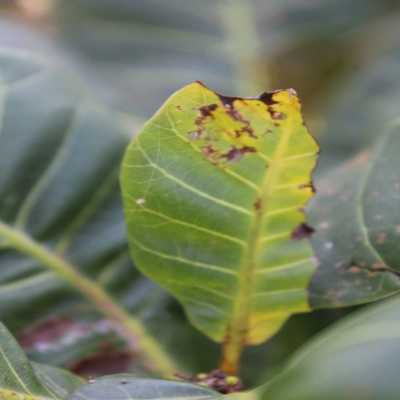
Crop: Cashew
Condition: anthracnose